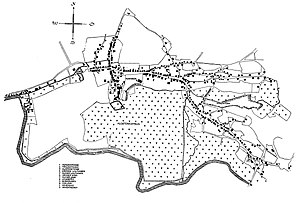
Uetersen / Historie
Uetersen i 1786.
Uetersen er en by i det nordlige Tyskland med ca 17.800 indbyggere, beliggende under Kreis Pinneberg i Slesvig-Holsten. Den ligger 30 km nordvest for Hamborg ved den lille flod Pinnau, tæt ved Elben. Det ældste slot i Uetersen, blev bygget omkring 1150.